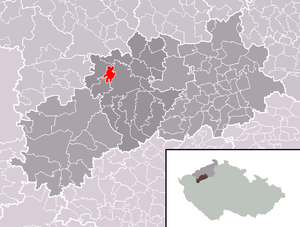
Libočany est une commune du district de Louny, dans la région d'Ústí nad Labem, en Tchéquie. Sa population s'élevait à 530 habitants en 2018.